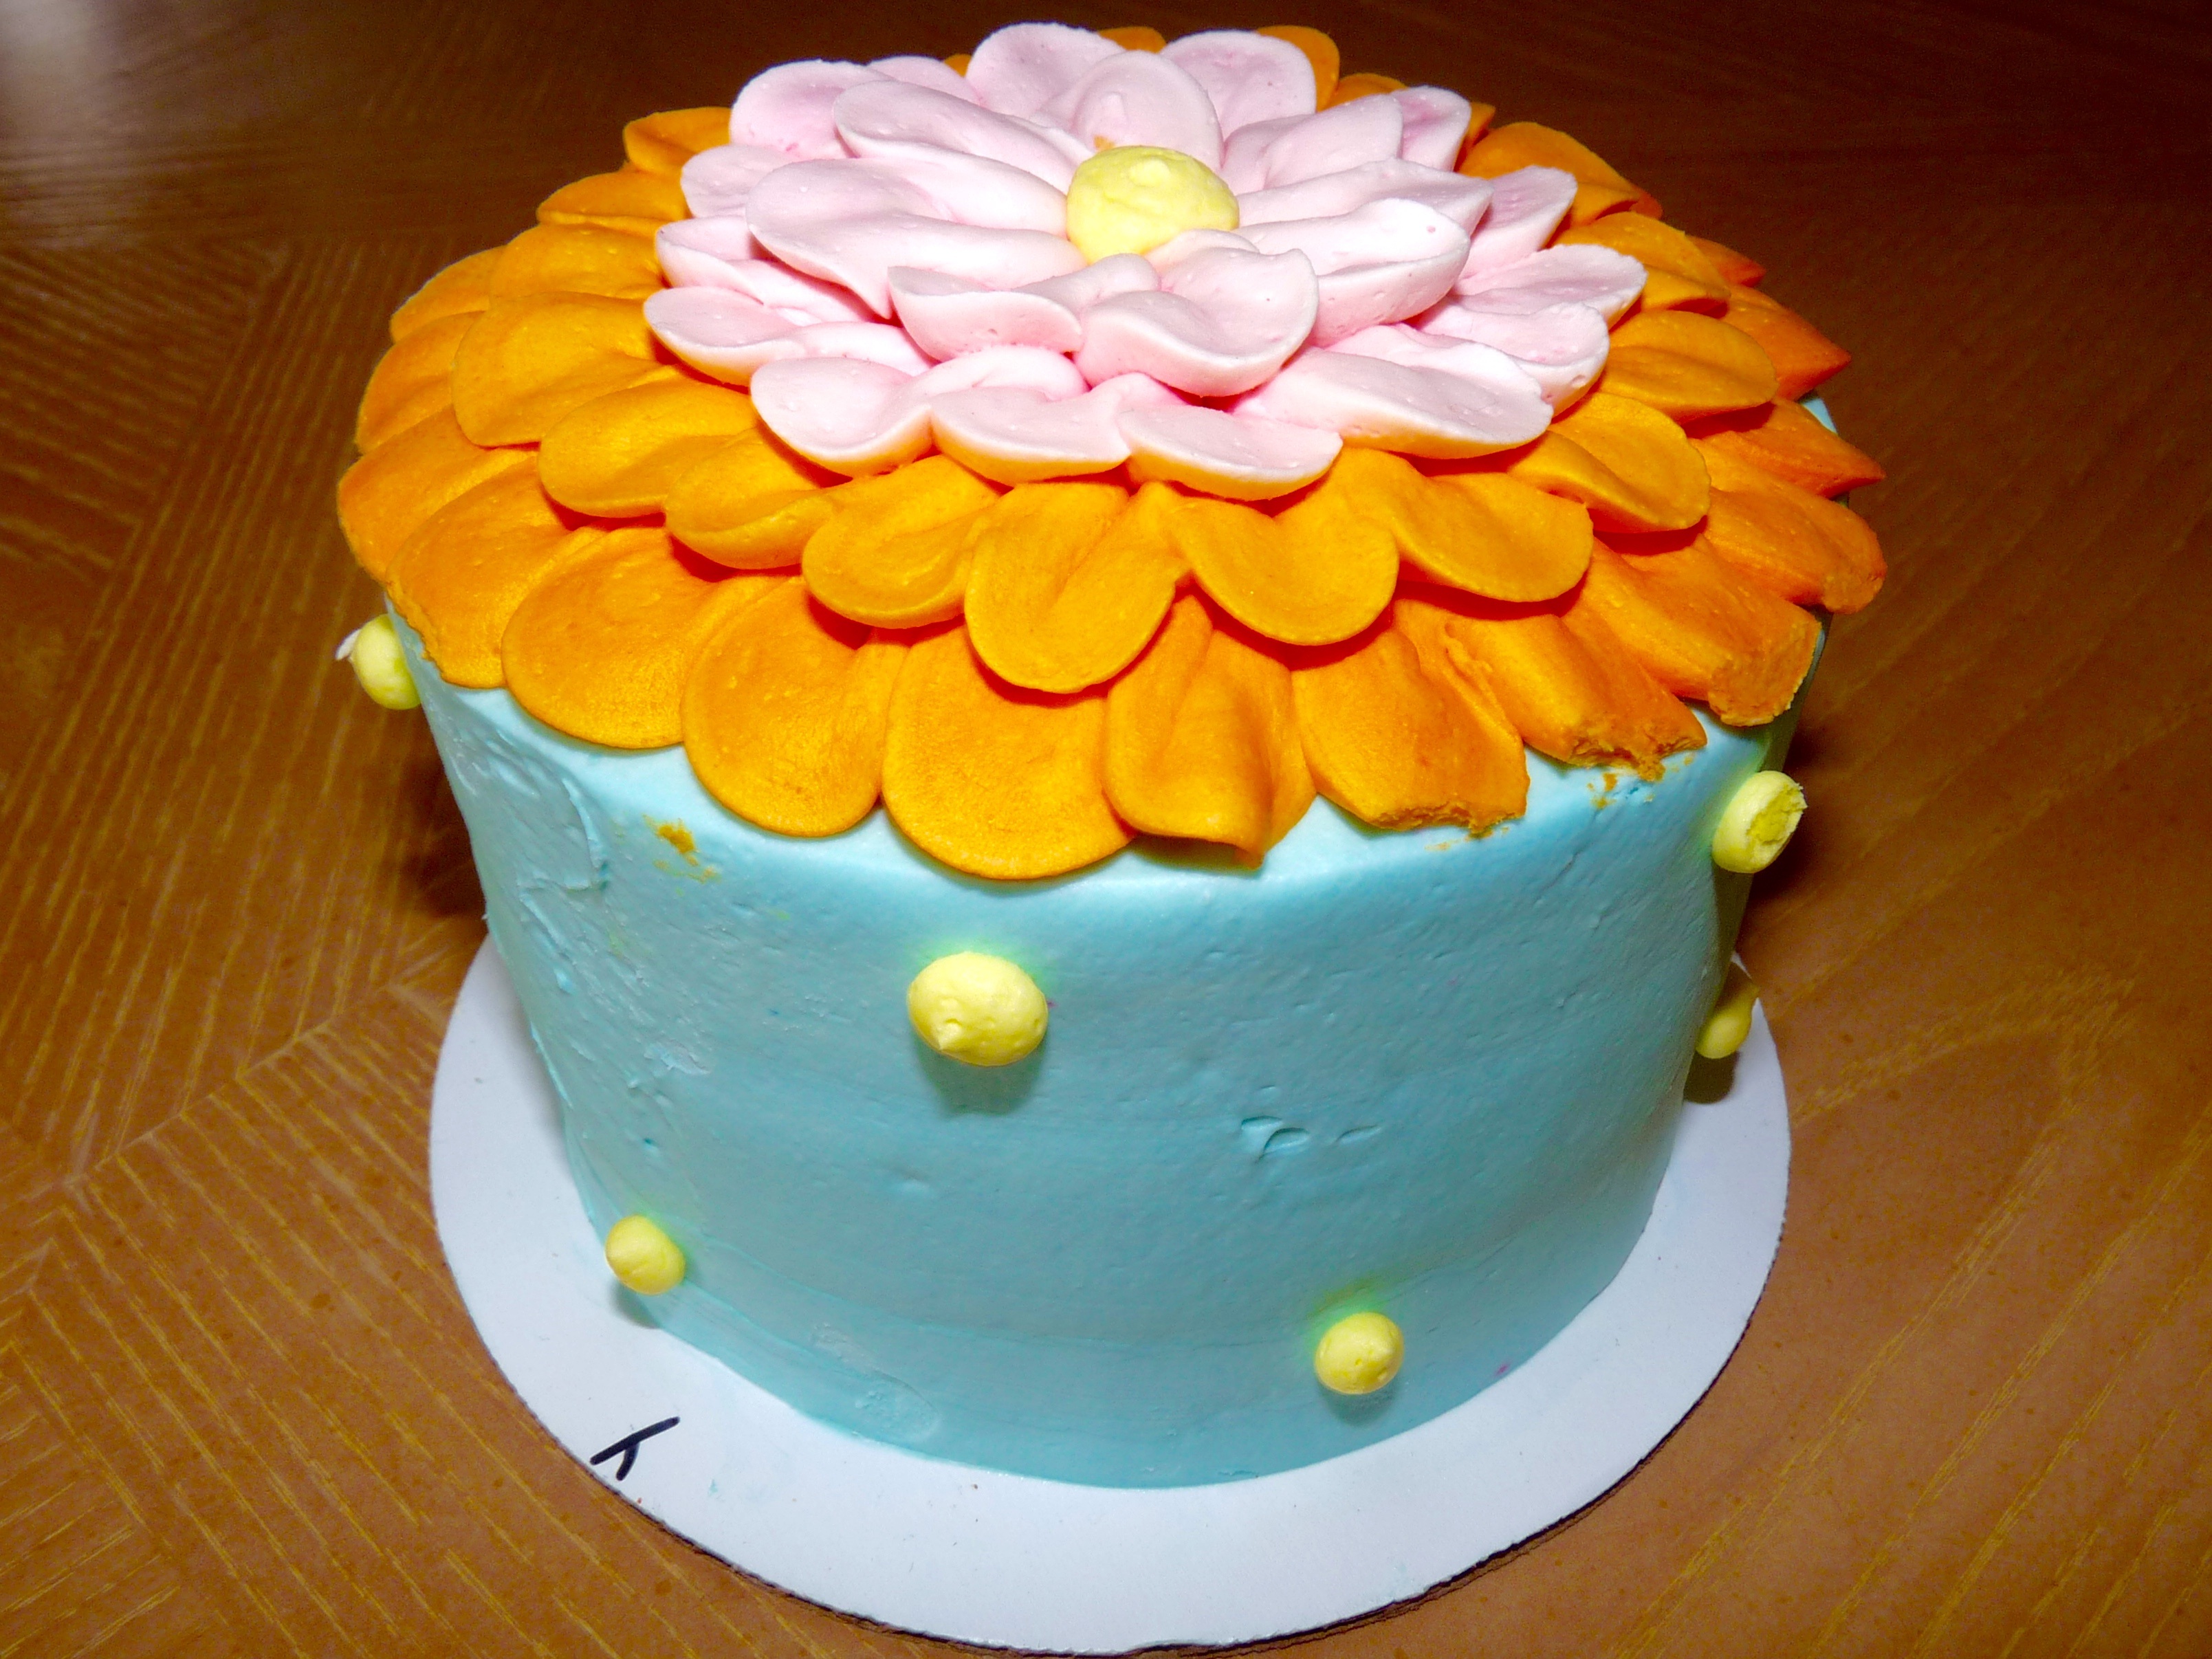
sweet, flower, decoration, orange, food, yellow, cupcake, dessert, cuisine, cake, birthday cake, icing, fondant, birthday, baked goods, torte, sugar paste, buttercream, cake decorating